Anna Grassellino

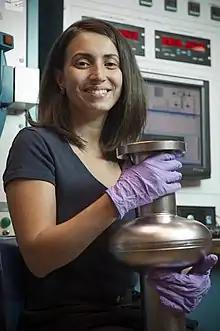
Grassellino in Fermilab with single-cell cavity in 2012

Anna Grassellino (born 1981) is an Italian and American physicist, Senior Scientist and, since 2020, Director of the SQMS (Superconducting Quantum Materials and Systems) Center at Fermilab. In 2017 she was awarded the Presidential Early Career Award for Scientists and Engineers by Barack Obama.